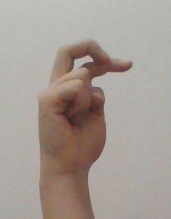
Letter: zay